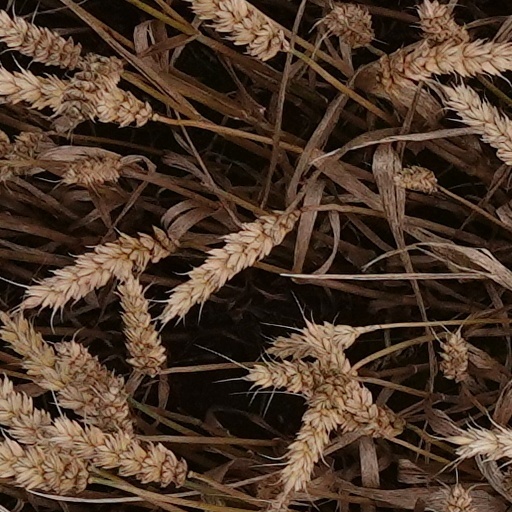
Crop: wheat